Greater East Asia Conference

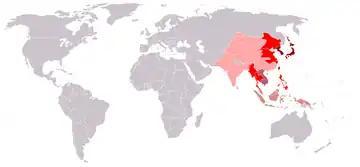
Member states of the Greater East Asia Conference : Japan and colonies : Other territories occupied by Japan : Territories disputed and claimed by Japan

The conference addressed few issues of substance, but was intended from the start as a propaganda show piece, to convince members of Japan's commitments to the Pan-Asianism ideal, with an emphasis on their role as the "liberator" of Asia from Western imperialism.